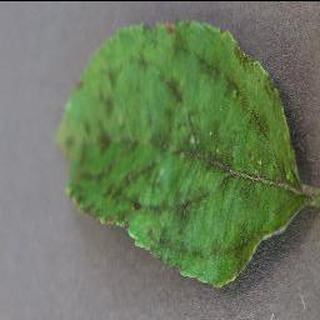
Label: apple_apple_scab